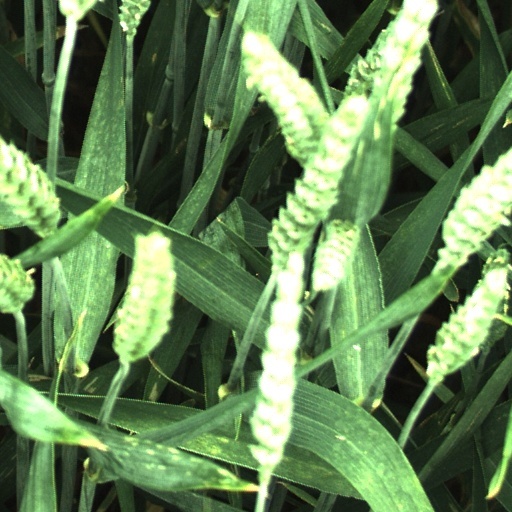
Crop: wheat